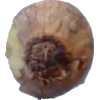
Label: onion